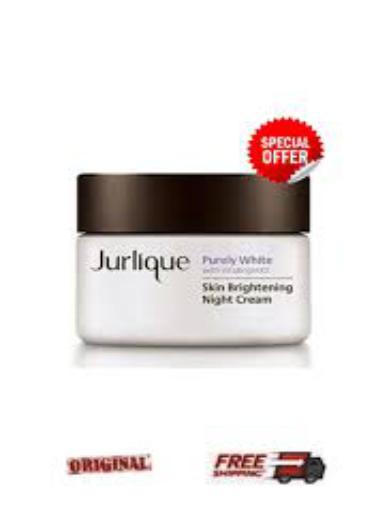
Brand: jurlique
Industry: Necessities